Waynesboro Historic District

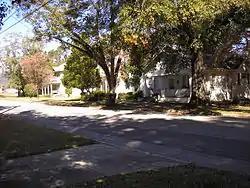

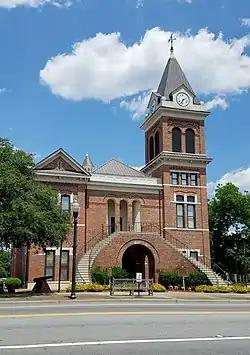
Burke County Courthouse - June 2019

The Waynesboro Historic District in Waynesboro, Georgia, is made up of 486 contributing buildings, sites and structures. It was listed on the National Register of Historic Places on March 25, 2009. The district is notable for its architecture and the roles it played in community planning and development, commerce, industry, politics/government and black ethnic heritage. It includes the previously separately listed John James Jones House, Waynesboro Commercial Historic District and the Haven Memorial Methodist Episcopal Church, as well as the "carpenter Romanesque" Burke County Courthouse, which was part of the multiple property submission County Courthouses in Georgia. The district was the featured listing in the National Park Service's weekly list of April 3, 2009.